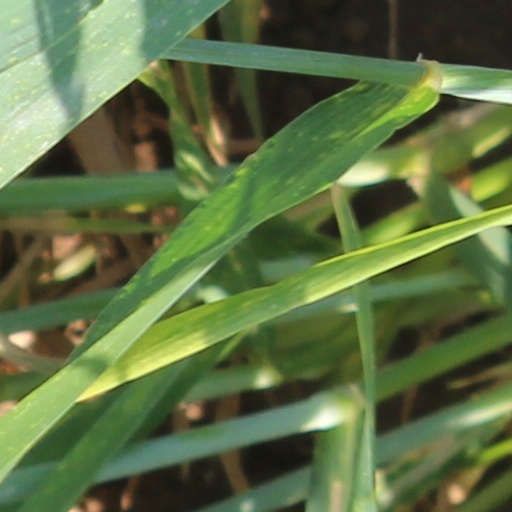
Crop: wheat